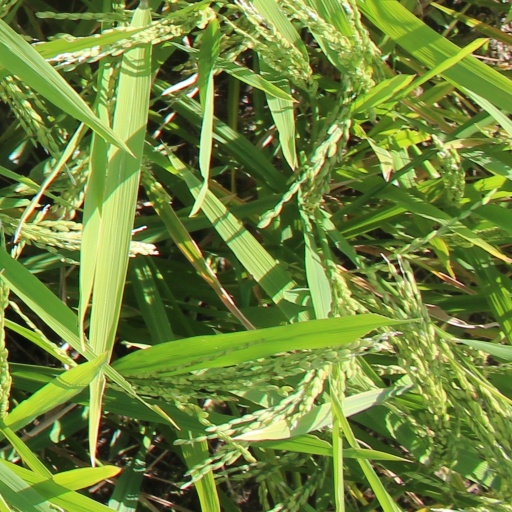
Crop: rice